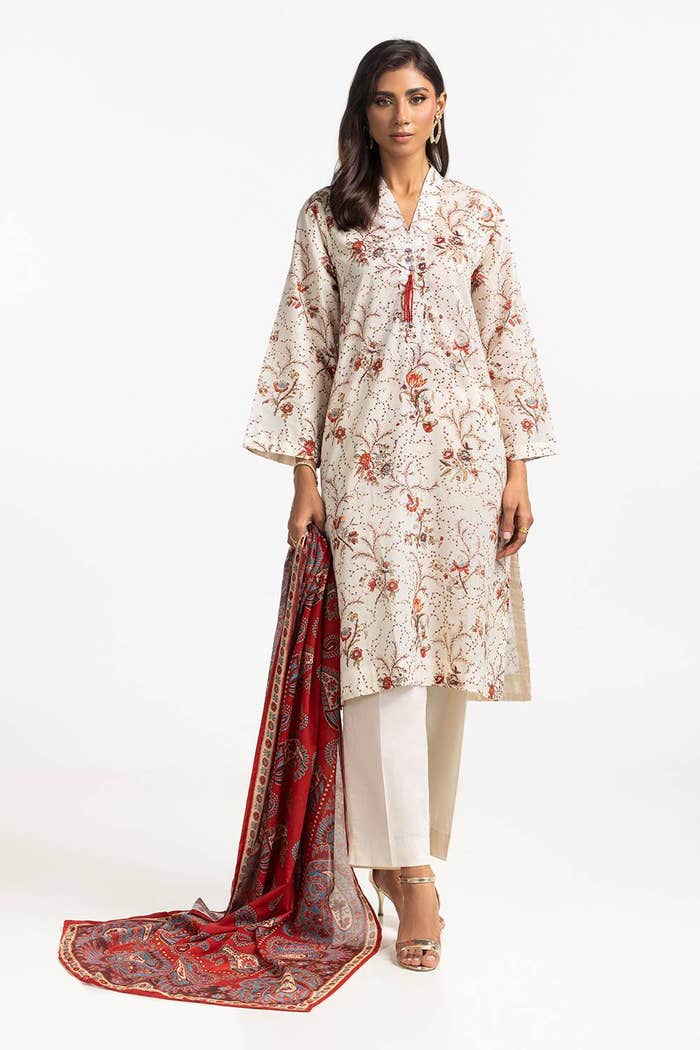
ivory multi embroidered cotton tunic